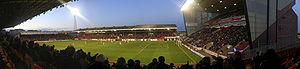
Le Pittodrie Stadium est un stade de football construit en 1899 et situé à Aberdeen qui accueille les matches à domicile de l'Aberdeen FC.